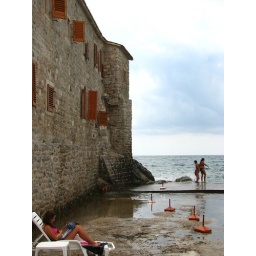
Budva building near beach